Earlham School of Religion

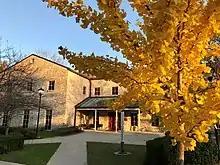
Earlham School of Religion's Classroom and Community Building includes space for worship, classes, the school's dining hall, and computing and student services.

ESR was founded in 1960 by Wilmer Cooper, D. Elton Trueblood and others for the training of Quaker ministers. Earlham School of Religion was opened on an experimental basis by Earlham College in the autumn of 1960. An M.A. in Religion was offered for the first two years. Then, the Board of Trustees authorized the expansion of the program to include a three-year Bachelor of Divinity degree. The B. Div. is now called either the Master of Ministry degree, a name many Quakers prefer, or the Master of Divinity degree, preferred by some who wish the name to correspond to that of other seminaries.